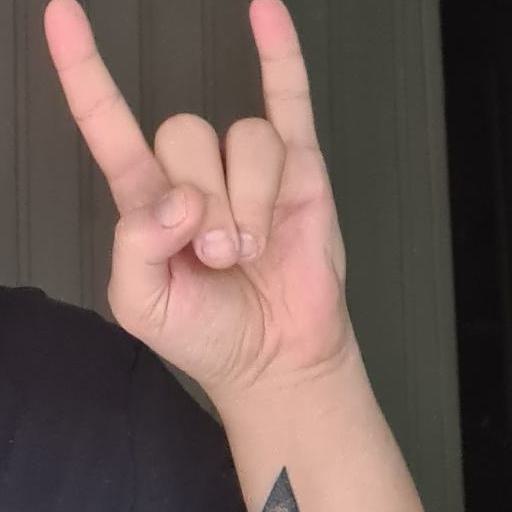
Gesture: rock